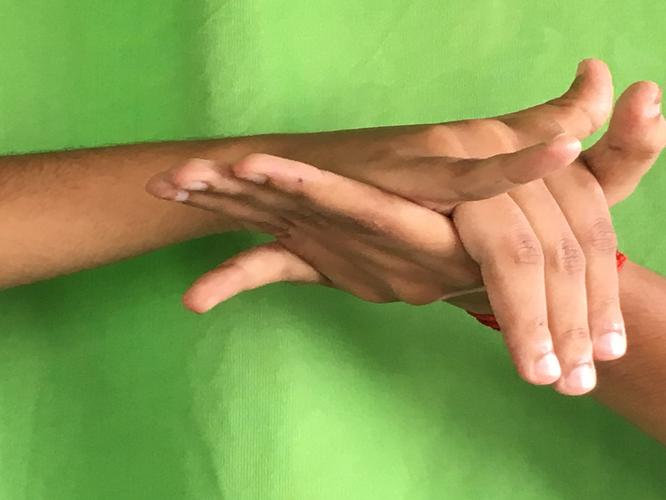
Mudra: Kurma
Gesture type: double_hand